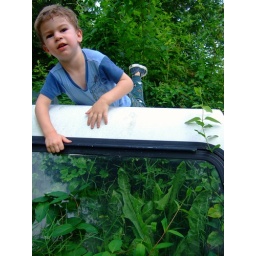
cousin...he's actually sitting on a old truck cover that had tons of weeds growing out from under it.